Maxim Gorky

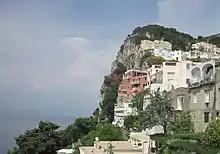
Between 1909–1911 Gorky lived on the island of Capri in the burgundy-coloured "Villa Behring".

From 1906 to 1913, Gorky lived on the island of Capri in southern Italy, partly for health reasons and partly to escape the increasingly repressive atmosphere in Russia. He continued to support the work of Russian social-democracy, especially the Bolsheviks and invited Anatoly Lunacharsky to stay with him on Capri. The two men had worked together on "Literaturny Raspad" which appeared in 1908. It was during this period that Gorky, along with Lunacharsky, Bogdanov and Vladimir Bazarov developed the idea of an "Encyclopedia of Russian History" as a socialist version of Diderot's "Encyclopédie".